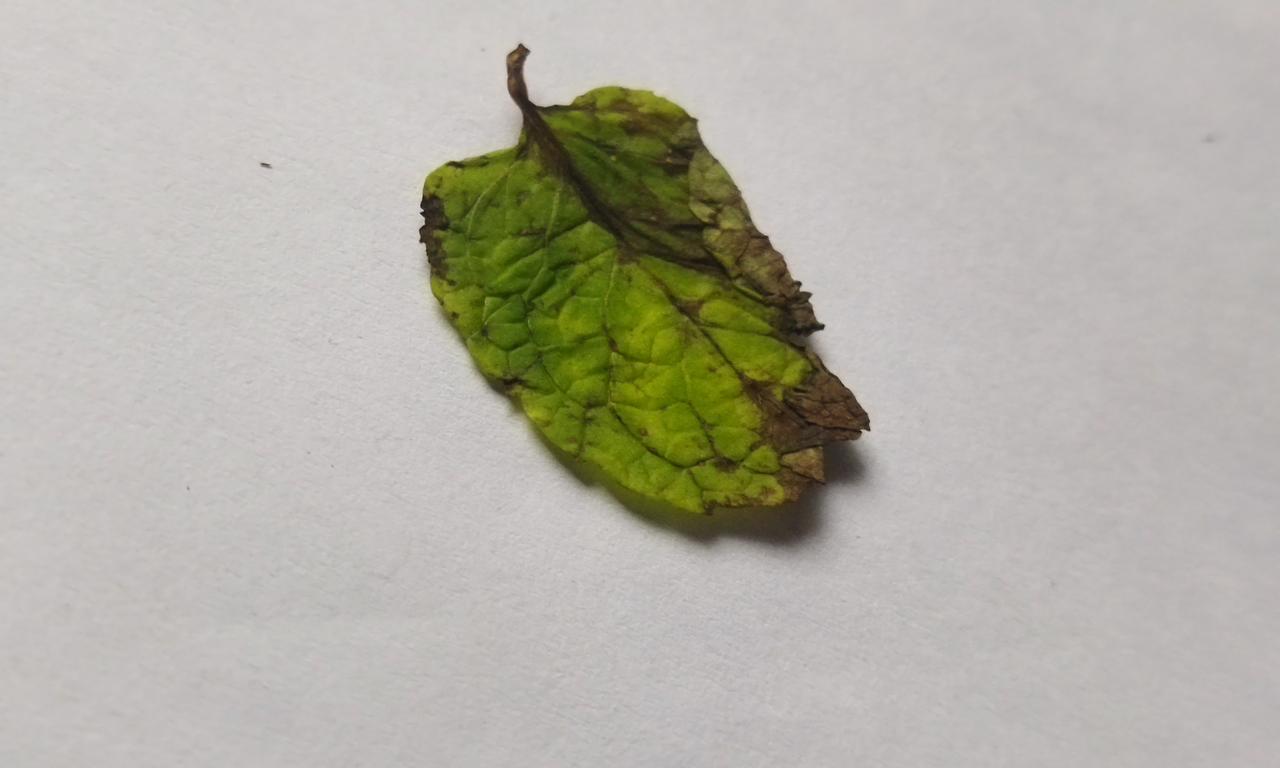
Label: Spoiled